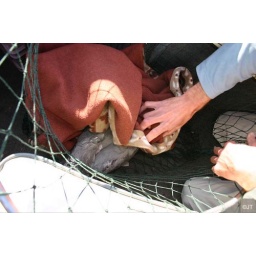
The old towel over the head trick to calm the bird